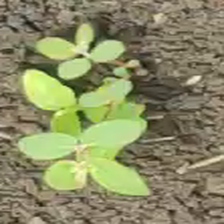
Weed species: Choti_dudhi_(Euphorbia_hirta)